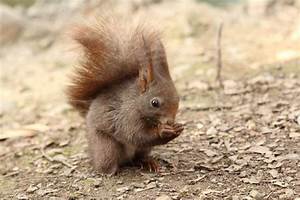
Label: squirrel